Svalbardbutikken

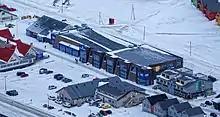
The new Svalbardbutikken building, opened in 2021.

Svalbardbutikken is a department store and the only grocery store in Longyearbyen, Svalbard, Norway. Owned and operated by Coop Svalbard BA, it sells groceries, fresh produce, duty-free items, souvenirs, perfumes, and gifts. It previously featured an electronics department which closed in May 2010. Svalbard's Vinmonopolet, the government-owned alcoholic beverage retailer, is located inside the store. Coop Svalbard also operates a kiosk at Svalbard Airport, Longyear.